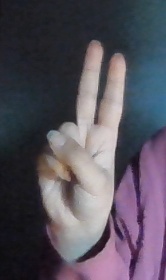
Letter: taa